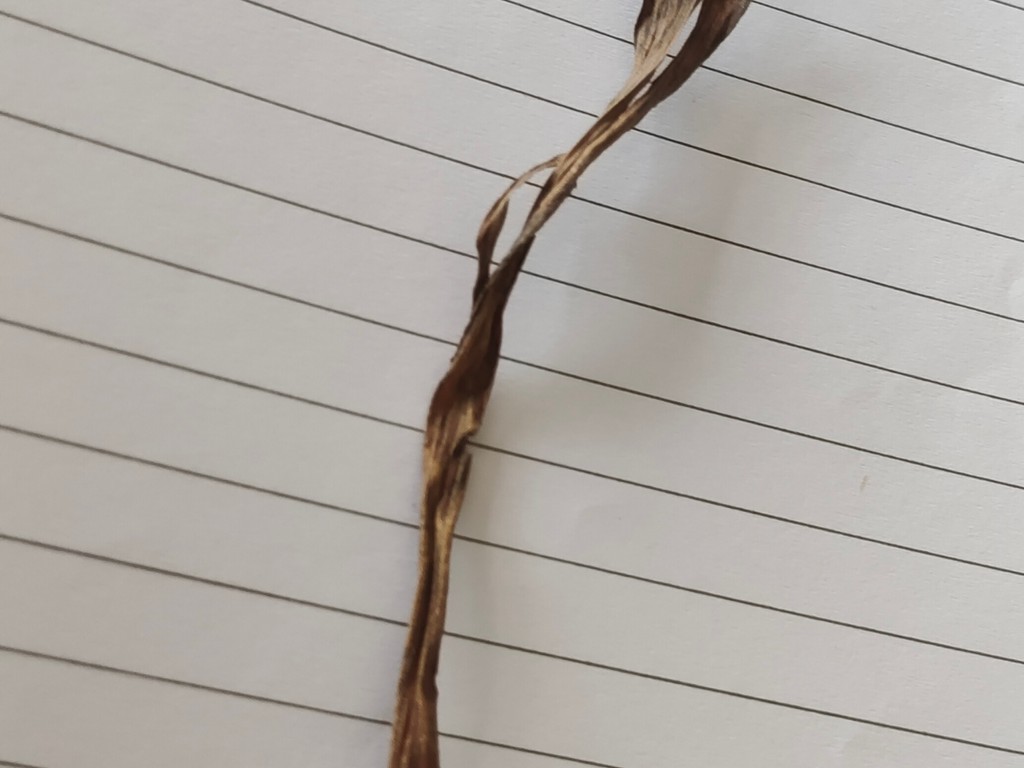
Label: Dried